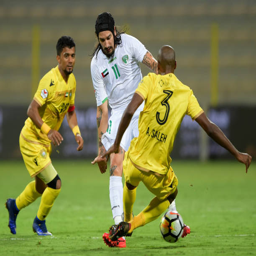
football player in action during the match .